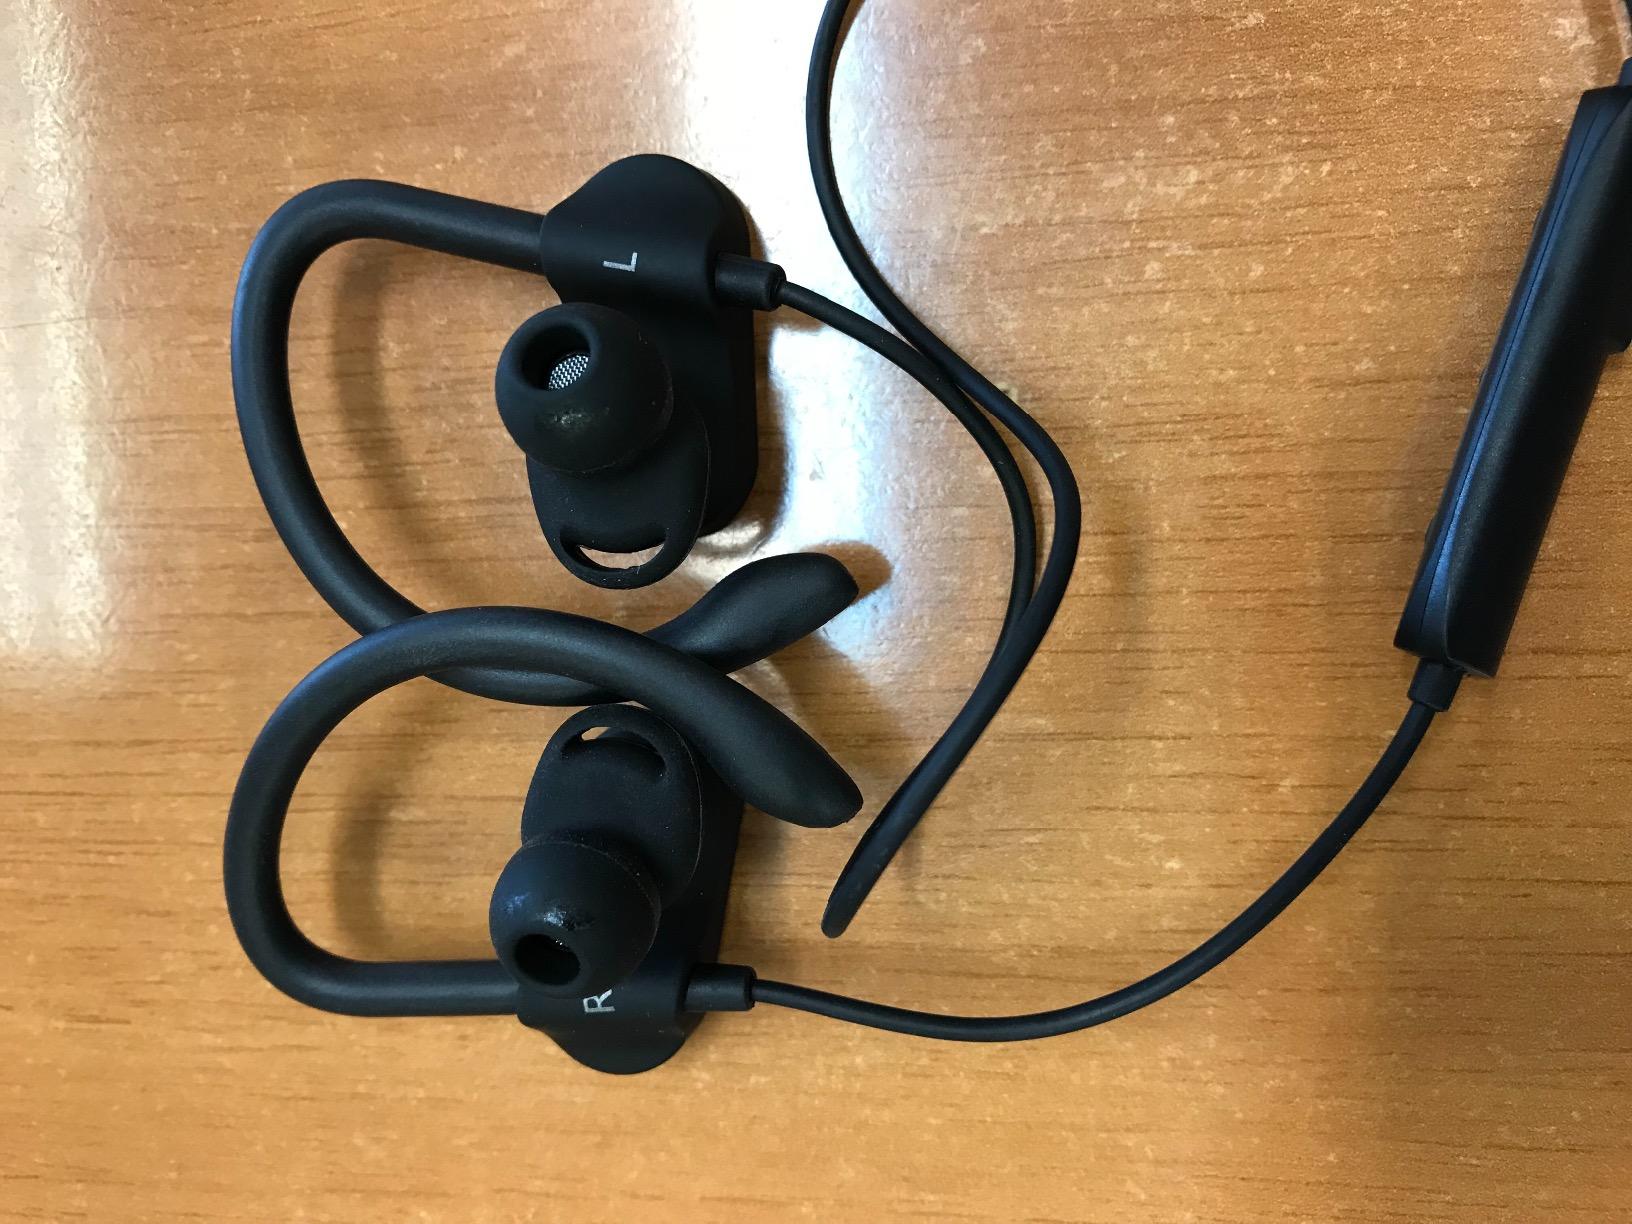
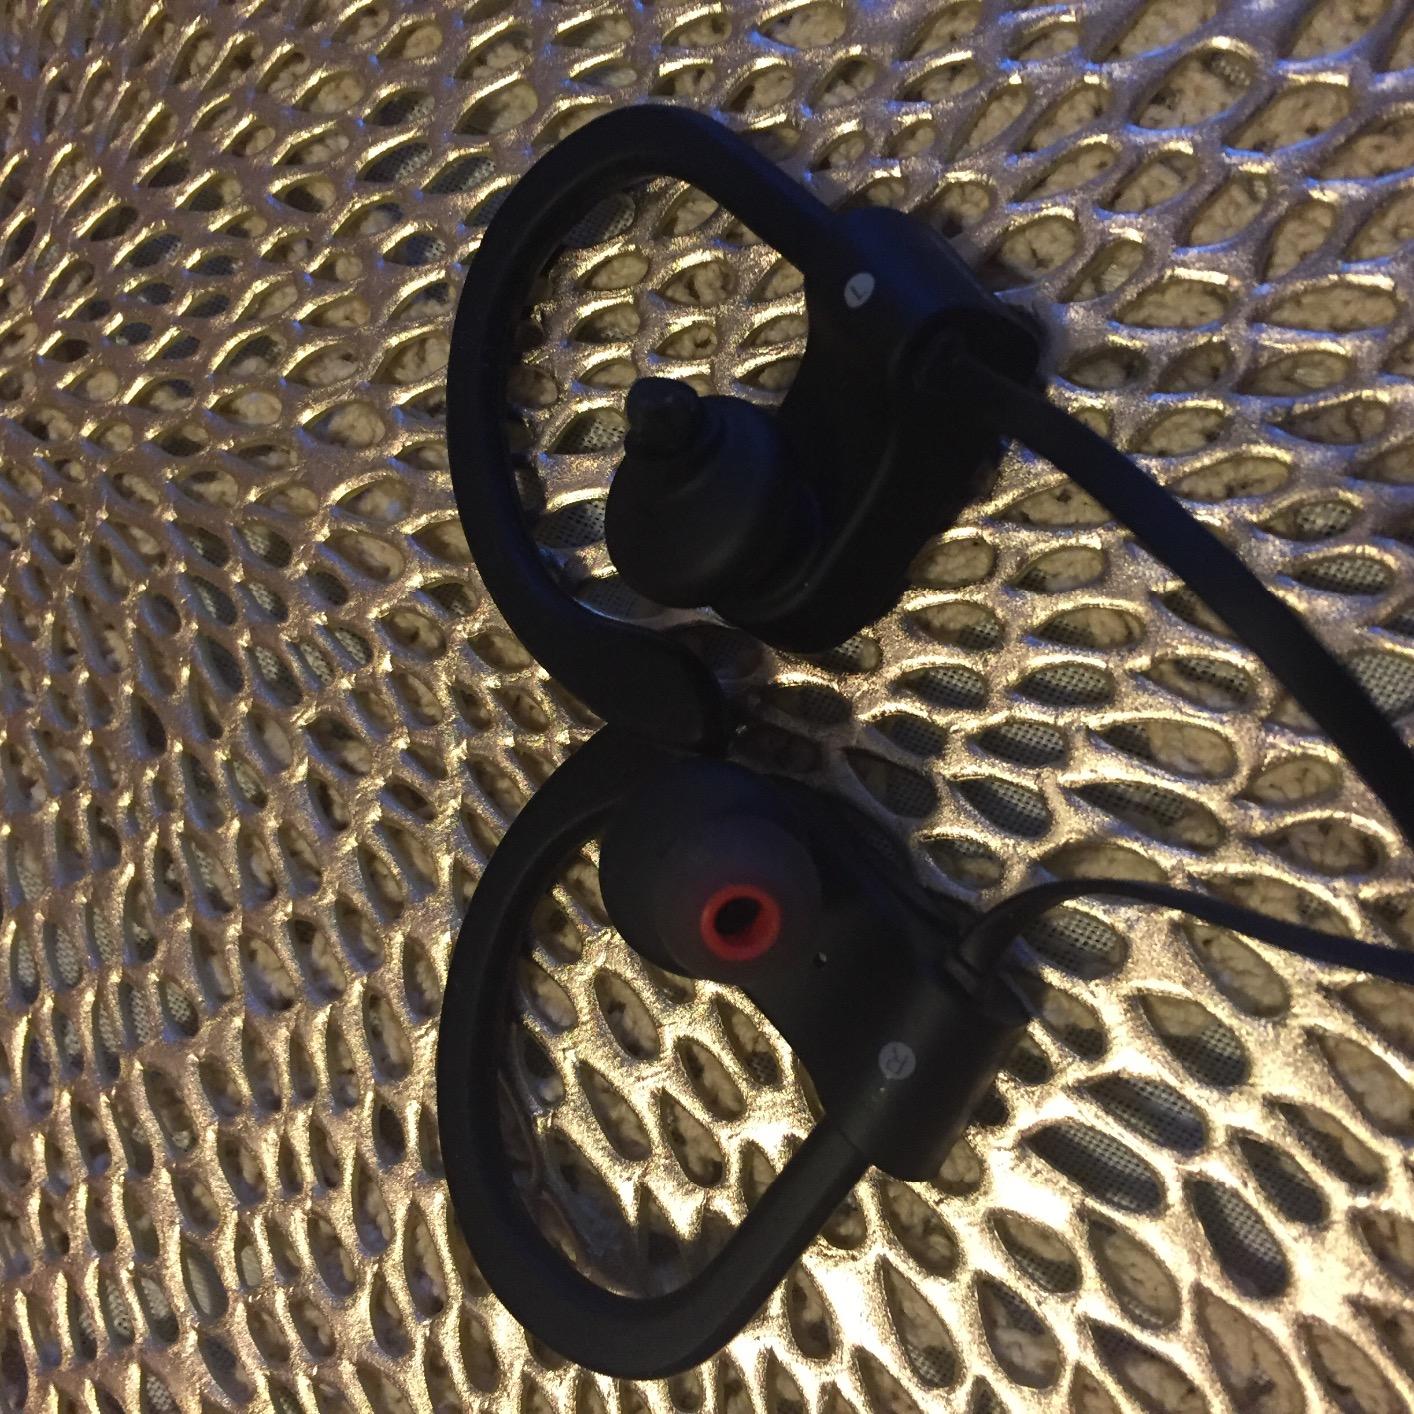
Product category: headphones
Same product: no